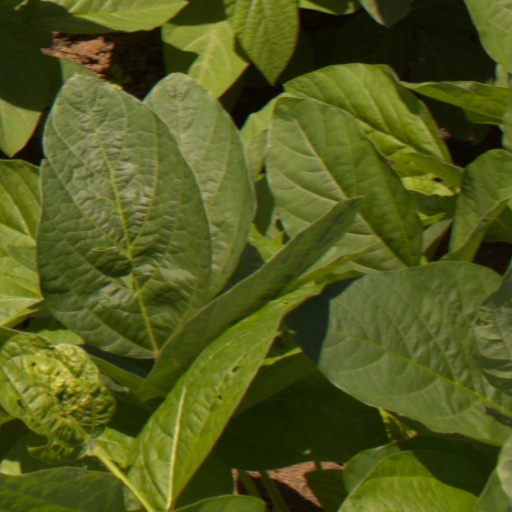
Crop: soybean